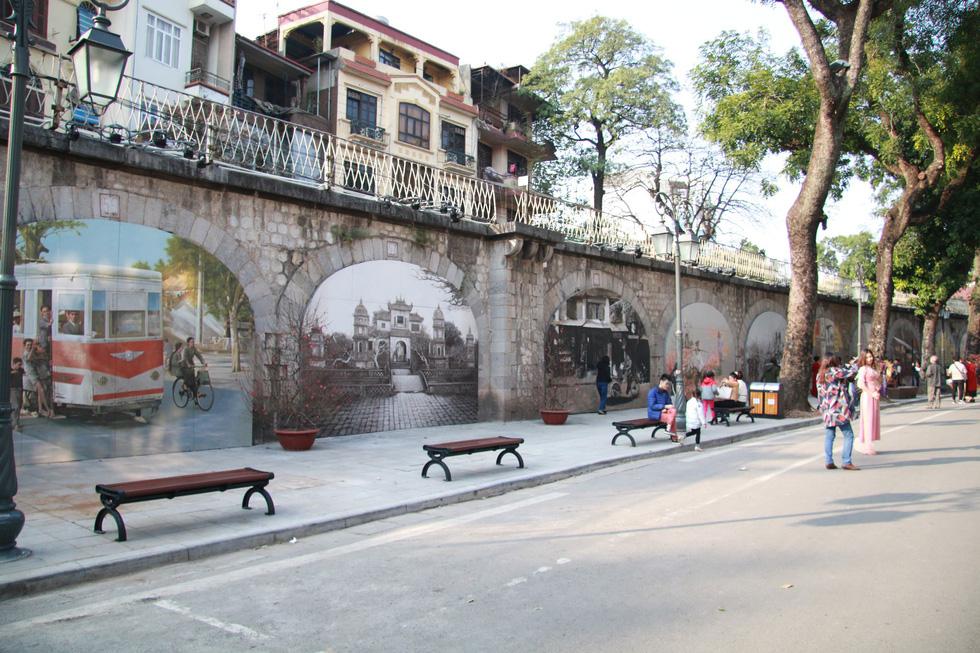
có nhiều bức tranh được vẽ ở trên bức tường